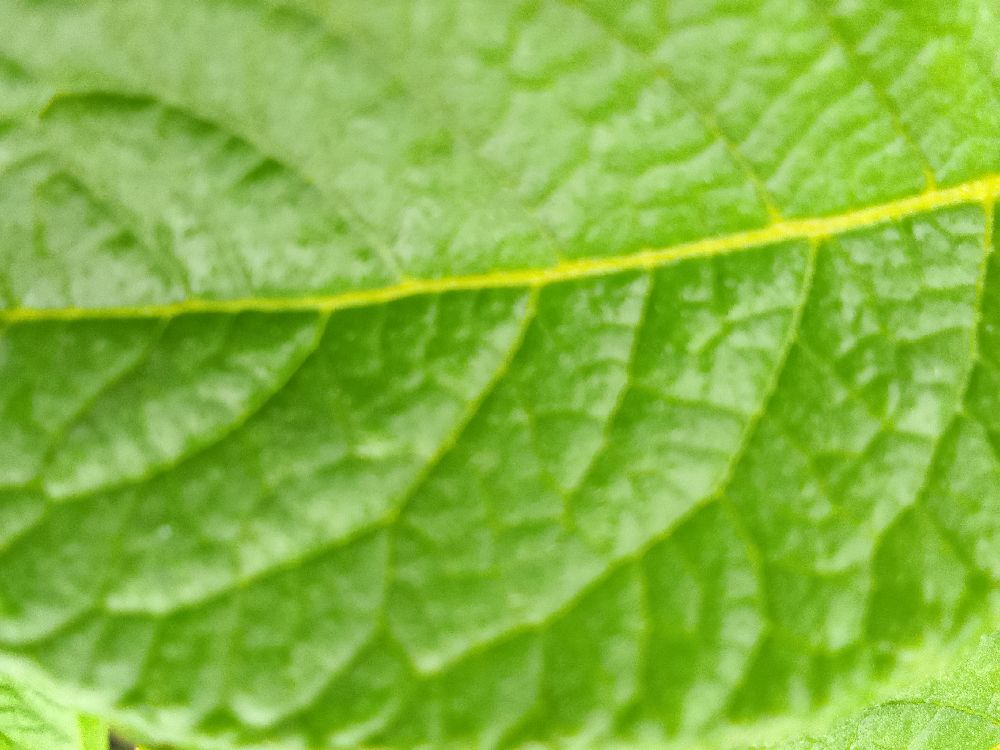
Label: Healthy